I-dle

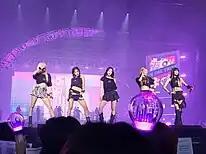
(G)I-dle during day 1 of Just Me—Seoul at Olympic Hall on June 17, 2022.

On January 28, the group announced their first world tour , which would play in 32 different cities around the world. Later, it was announced their opening show in Bangkok and new album in mid-March were postponed due to the coronavirus outbreak to ensure the health and safety of the artists, fans, and staff. On January 31, the group appeared on "Two Yoo Project Sugar Man 3" to perform Minnie's composed and rearranged version of "Show", originally Kim Won-jun. On March 26, (G)I-dle was announced as part of the lineup of the 2020 Twitch Stream Aid, a 12-hour live-streamed charity concert aiming to raise money for COVID-19 relief, on March 28. They were the first female K-pop group to participate.